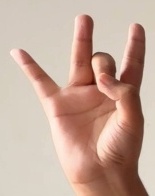
ASL sign: 8